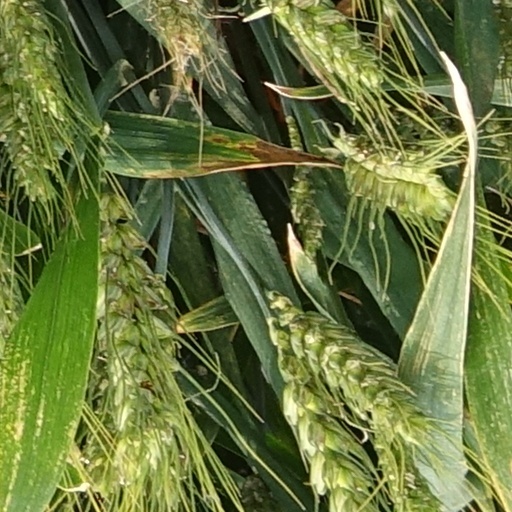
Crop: wheat